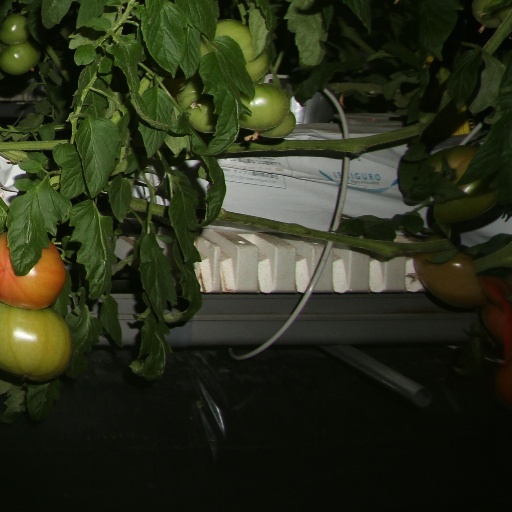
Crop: tomato